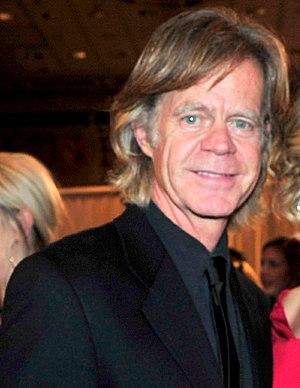
The Maiden Heist ou Le vol de la Maiden Heist au Québec est un film américain réalisé par Peter Hewitt, sorti en 2009.